Clarence Hotel

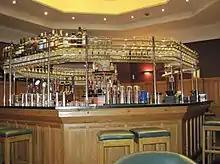
The Octagon bar at the Clarence Hotel

In 2004, plans were announced for an expansion of the hotel, which would include adjoining properties 9 Essex Street and 9, 10 and 11 Wellington Quay. All of the historic buildings would be gutted, leaving just the façades. Everything else would be new. The budget was projected at US$237.2 million. There was opposition from historic preservation groups including An Taisce, but support from some city agencies. The proposed project was approved in 2008 by An Bord Pleanála, the Irish planning appeals agency. However, the planning approval for these plans expired in 2013.